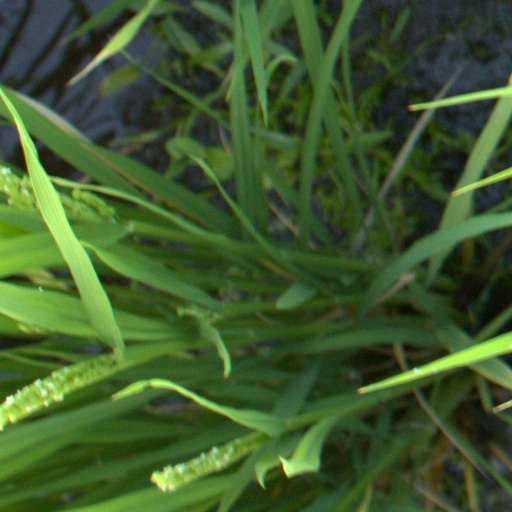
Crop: rice